Channel 39 (New Zealand)

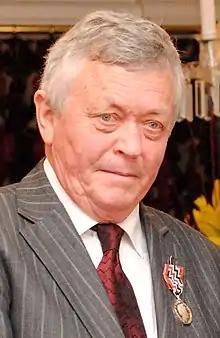
Dougal Stevenson, the host of Channel 39's "Dunedin Diary" programme.

39 Southern Television provided a 24-hour schedule and a core of locally focused primetime viewing. The programming included its flagship locally produced "The South Today", "Southern Newsweek", "Dunedin Diary", "Scarfie Land", "Southern Attractions", local sports and event coverage as well as programming from local, national and international partners.